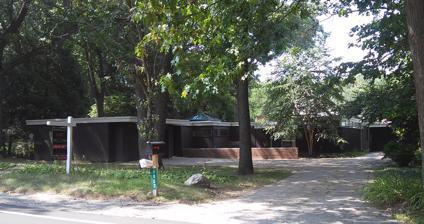
Building: Robert C. and Bettie J. (Sponseller) Metcalf House
Country: United States of America
Year built: 1953
United States historic place Robert C. and Bettie J. (Sponseller) Metcalf House U.S. National Register of Historic Places Location 1052 Arlington Blvd Ann Arbor, Michigan Coordinates 42°16′8″N 83°42′31″W / 42.26889°N 83.70861°W / 42.26889; -83.70861 ( Robert C. and Bettie J. (Sponseller) Metcalf House ) Built 1952 ( 1952 ) Built by Bettie and Robert Metcalf Architect Robert C. Metcalf Architectural style International Style NRHP reference No. 16000910 Added to NRHP December 27, 2016 The Robert C. and Bettie J. (Sponseller) Metcalf House is a single-family home located at 1052 Arlington Boulevard in Ann Arbor, Michigan . The International Style house, designed, constructed, and occupied for decades by Robert and Bettie Metcalf, is the first example of Robert Metcalf's designs in the broader mid-century modern style. The Metcalf House was listed on the National Register of Historic Places in 2016, and is currently [update] a private residence. Biography Robert Clarence Metcalf was born in Nashville, Ohio in 1923. His family moved to Canton, Ohio and then the nearby North Industry , where Metcalf graduated from high school. Determined to be an architect, he went on to the University of Michigan , starting classes in 1941. World War II interrupted, however, and Metcalf enlisted in the United States Army in 1943. He was promoted to Staff Sergeant and eventually commissioned in 1945, receiving a Silver Star the same year. After returning home in 1946, Metcalf resumed his studies and began working for his mentor, George B. Brigham. Bettie Jane Sponseller was born in Canton, Ohio in 1921. Sponseller met Metcalf in high school, and later studied at the Aultman Hospital School of Nursing, graduating in 1942. Sponseller and Metcalf married in May 1943. Following the conclusion of Robert's studies in 1950, the couple decided to stay in Ann Arbor, and Robert set out to open his own architecture practice. To establish his architecture practice, Robert Metcalf decided to design and build his own house. His outlook for the architecture practice was positive, as his mentor's designs were popular with university faculty. Postwar population growth in Ann Arbor had resulted in a shortage of housing, and financing for experimental projects was readily available from a local savings and loan association , which in Metcalf's words was "willing to loan money on what many people considered chicken coops." Metcalf's practice, based in the house's garage, won its first commission while their residence was still under construction, and was soon busy enough that he hired assistants. Bettie left her nursing career to manage the firm, which in 1967 moved from a rented office to a building designed by Metcalf on Medford Road. Robert Metcalf joined the University of Michigan's department of architecture in 1955, became chair of the department in 1968, and dean of the new College of Architecture and Urban Planning in 1974. The firm's work totaled over 150 projects in Michigan and Ohio, including 68 houses in Ann Arbor, from its first commission in 1953 to its closure in 2008. Bettie J. Metcalf died in February 2008, and Robert died in January 2017. Design and construction By 1950, Robert and Bettie Metcalf were tired of Ann Arbor apartment living, and the couple sought to build a house for themselves. Bettie searched for a parcel of land to build on, initially favoring then-inexpensive parcels on the west side of Ann Arbor. The available properties were still out of the Metcalfs' reach, and Bettie eventually located a 1 ⁄ 2 -acre (0.20 ha) parcel on Arlington Boulevard, then east of the Ann Arbor city limits, for $1,100, equivalent to $11,000 in 2023. With land secured, Robert Metcalf began design work on the house. As his first major architectural work, Metcalf spent over 800 hours on the design process for the house, seeking to prove to himself that he could account for the entire workflow of a construction project. The Metcalfs, neither of whom had a background in construction, planned to construct the house with as much of their own labor as possible, and chose materials and designs accordingly. The design emphasized a connection with nature, with large southeast-facing windows that also supported a passive solar design . The original designs specified a rain garden in the backyard, capturing runoff from the house's flat roof. Another major consideration in the design was energy efficiency. Underfloor radiant heating provides climate control, underlaying Chicago common brick floors. The design uses few interior doors, which supports the aesthetic principles of the International Style design, and also allows for passive cooling in the summer. Design work for the house, which also specified the furnishings, took approximately one year before construction began in April 1952. Bettie and Robert Metcalf performed much of the construction work themselves. The couple built the house during evenings and weekends, after their day jobs, and held picnics at the worksite regardless of the season. By the time the house was finished in May 1953, the architecture practice had its first commission, and four more commissions followed by the end of that year. The interior of the house was expanded in 1972 and 1987, and a new 2-car garage was built in 2010. These additions increased the house's interior area from 1,080 sq ft (100 m 2 ) to over 2,200 sq ft (200 m 2 ). Description The Robert and Bettie Metcalf House is a one-story, flat-roof, International Style house constructed of wood, steel and concrete. The exterior is clad in glass curtain walls and vertical cedar wood siding. It is a rectilinear structure of approximately 2,600 square feet (240 m 2 ), resting on cinder block walls and reinforced concrete footings. The main facade exhibits alternating roof heights, forming three masses: a roof above the entry and the garage at one elevation, and the roof above the living area at a higher elevation. Clerestory ribbon windows here separate the wall plane from the roof, creating the effect of a floating roof. The dark cedar wood of the walls contrasts with the white of the roof planes. A flush front door flanked by a floor-to-ceiling sidelight is covered by a roof extension, supported by columns, for protection. The interior is generally open plan , with the public areas defined by partitions and built-in furnishings. It has a living/dining area, kitchen, study, and two bedrooms. References